Gilbert O'Sullivan

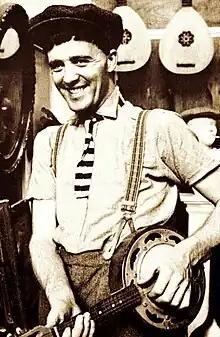
O'Sullivan sporting his 'Depression-era street urchin' look in 1971

In 1967, O'Sullivan moved from Swindon to London in pursuit of a career in music. Determined to get a record deal and looking to stand out, he created an eye-catching visual image consisting of a bowl cut, cloth cap and short trousers. O'Sullivan said his love of silent film inspired the look. He obtained a five-year contract with April Music, CBS Records' house publishing company, after coming to the attention of the professional manager, Stephen Shane, who also suggested changing his name from Ray to Gilbert as a play on the name of the light opera partnership of Gilbert and Sullivan. He was paid an advance of £12, with which he bought a piano. He was signed to CBS Records by the A&R manager Mike Smith, who produced the Tremeloes, the Marmalade and the Love Affair.